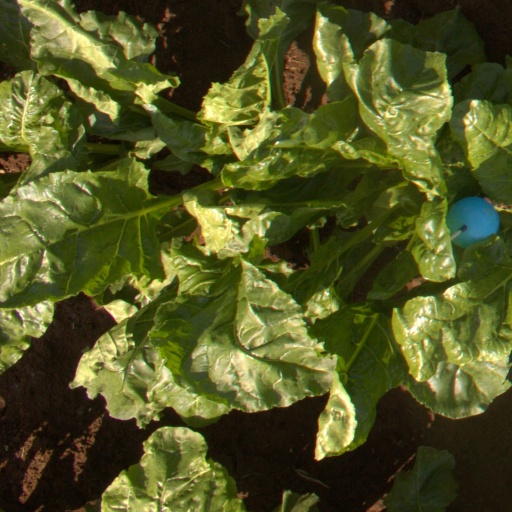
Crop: sugar beet